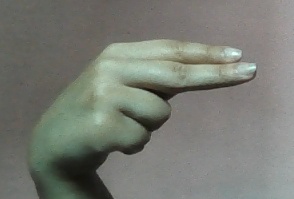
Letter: ain